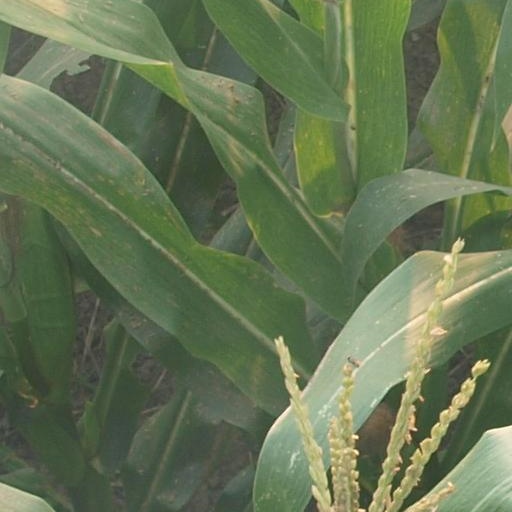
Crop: maize; corn